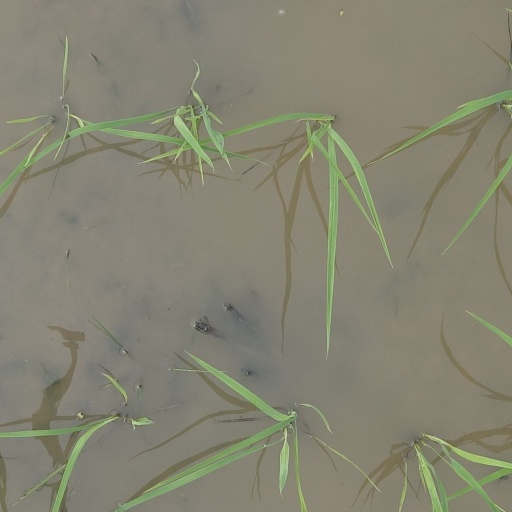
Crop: rice